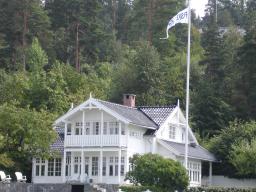
Label: Background_without_leaves